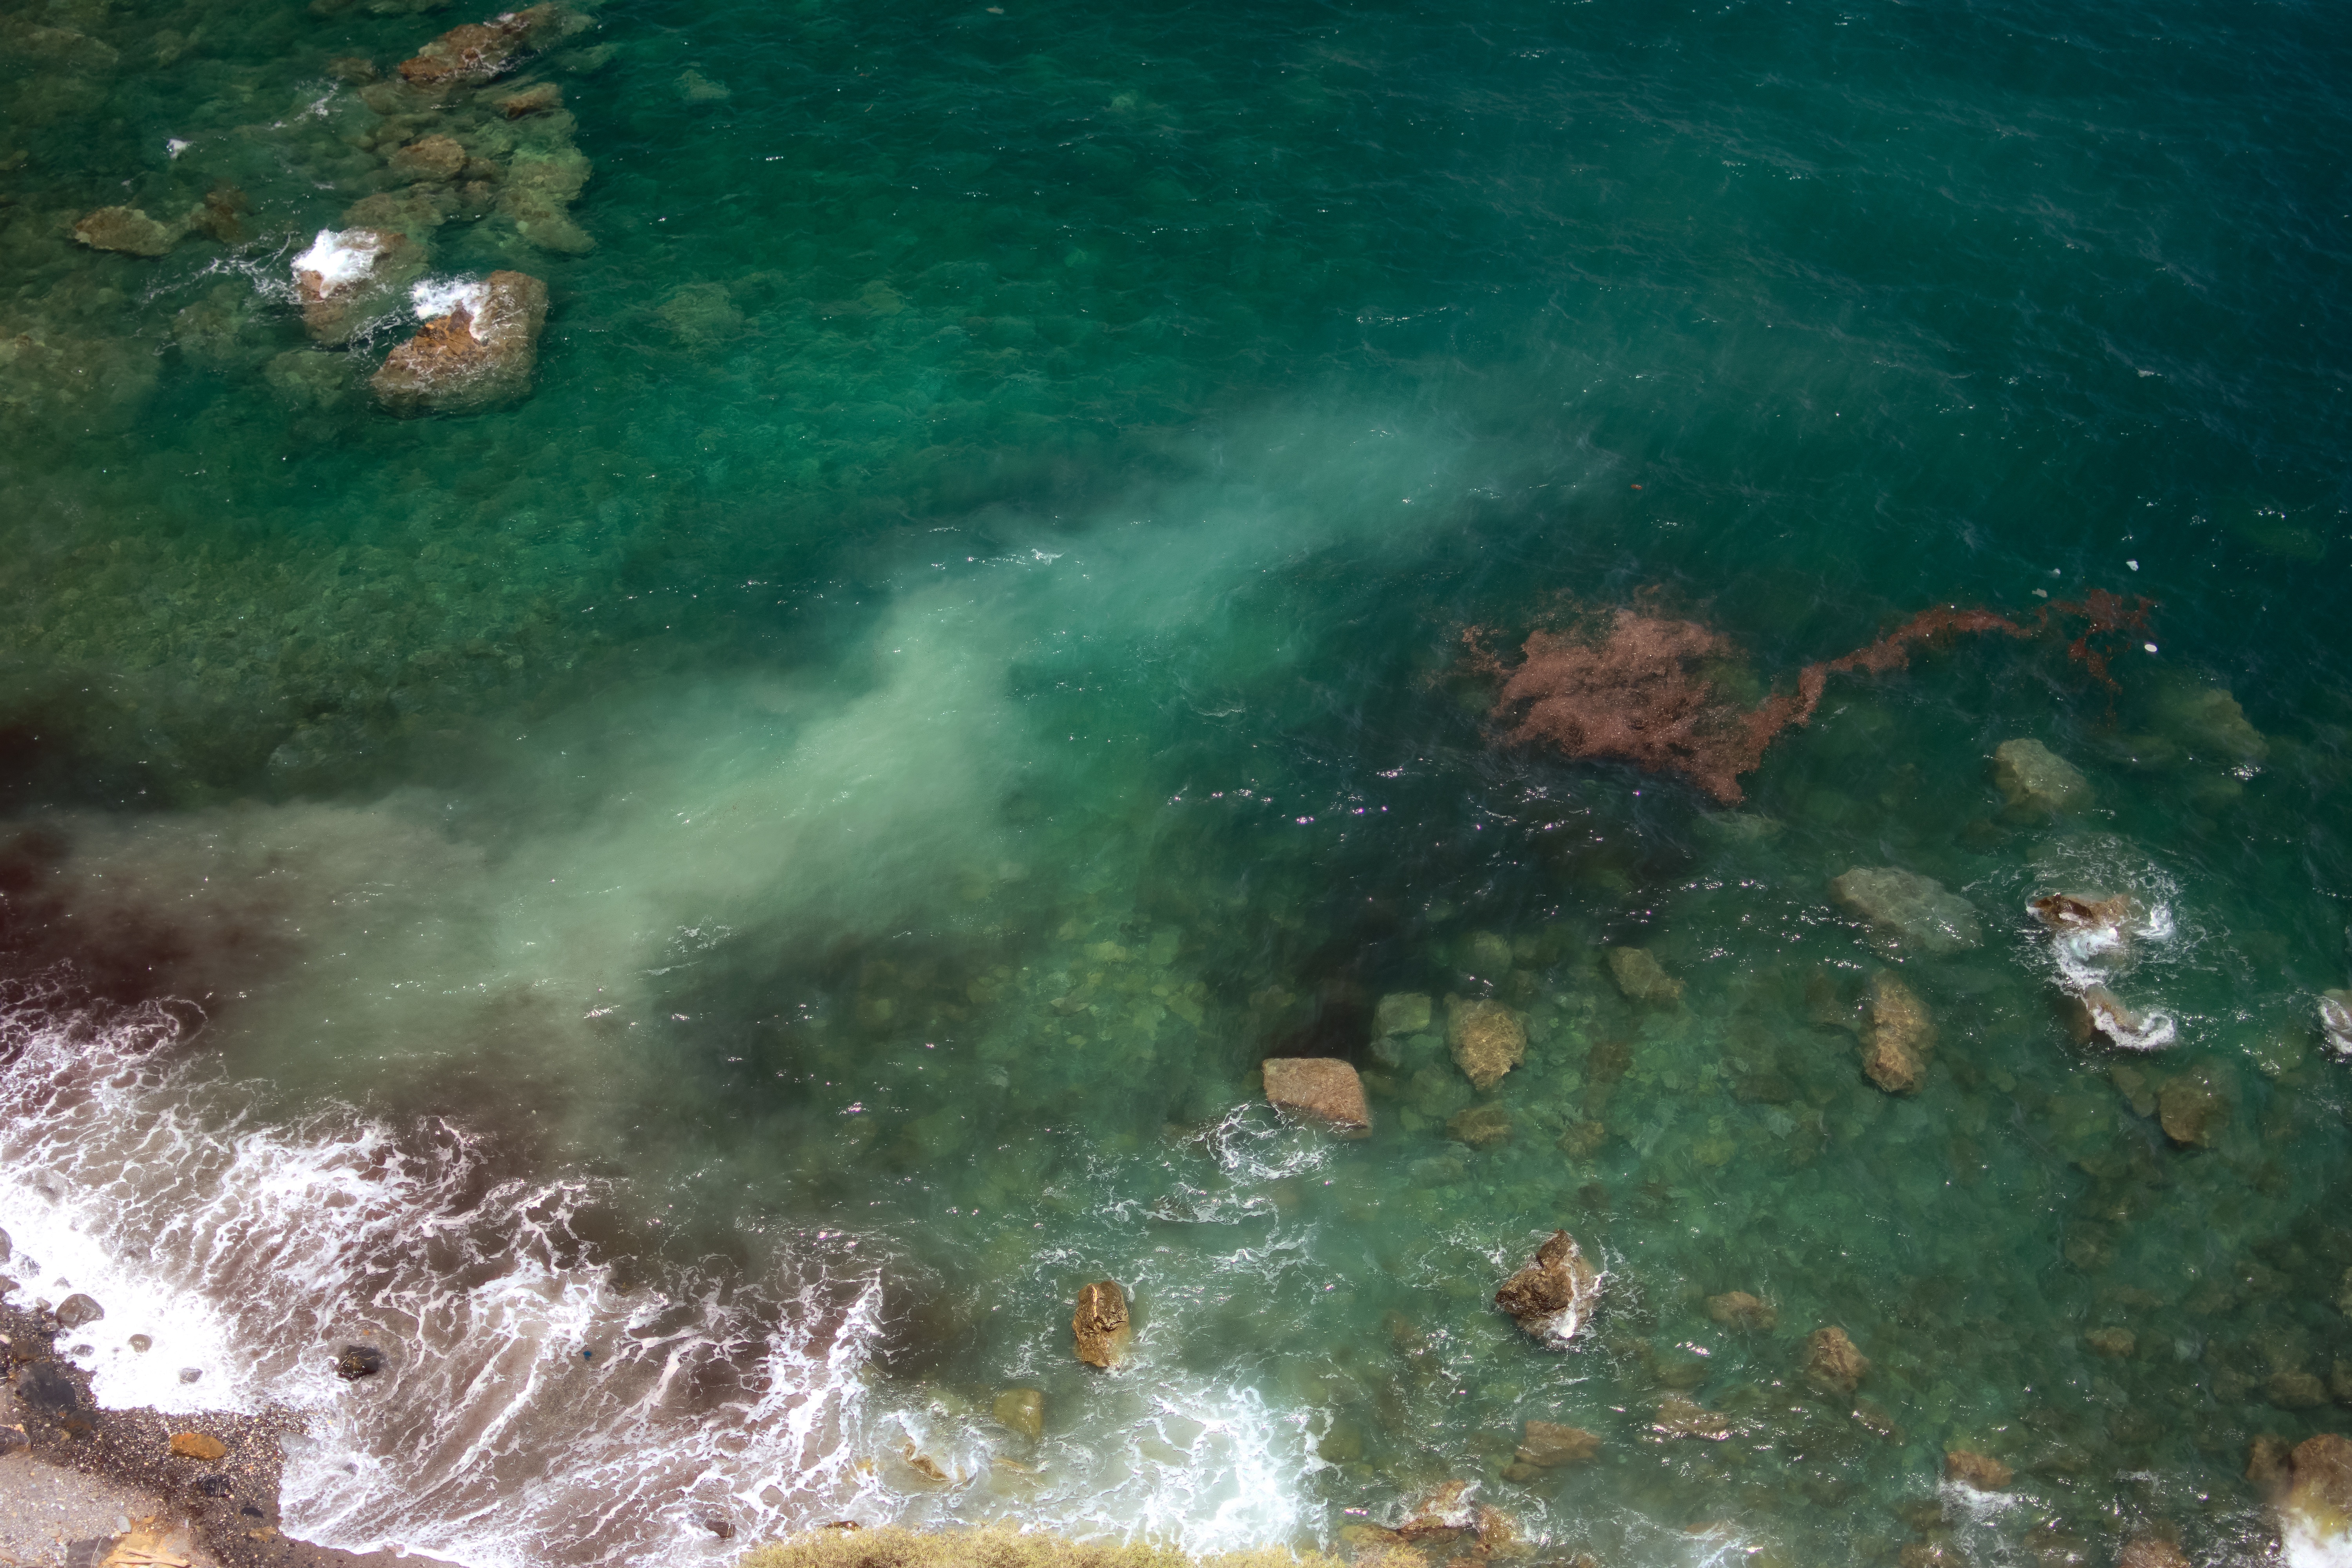
sea, ocean, underwater, reef, marine biology